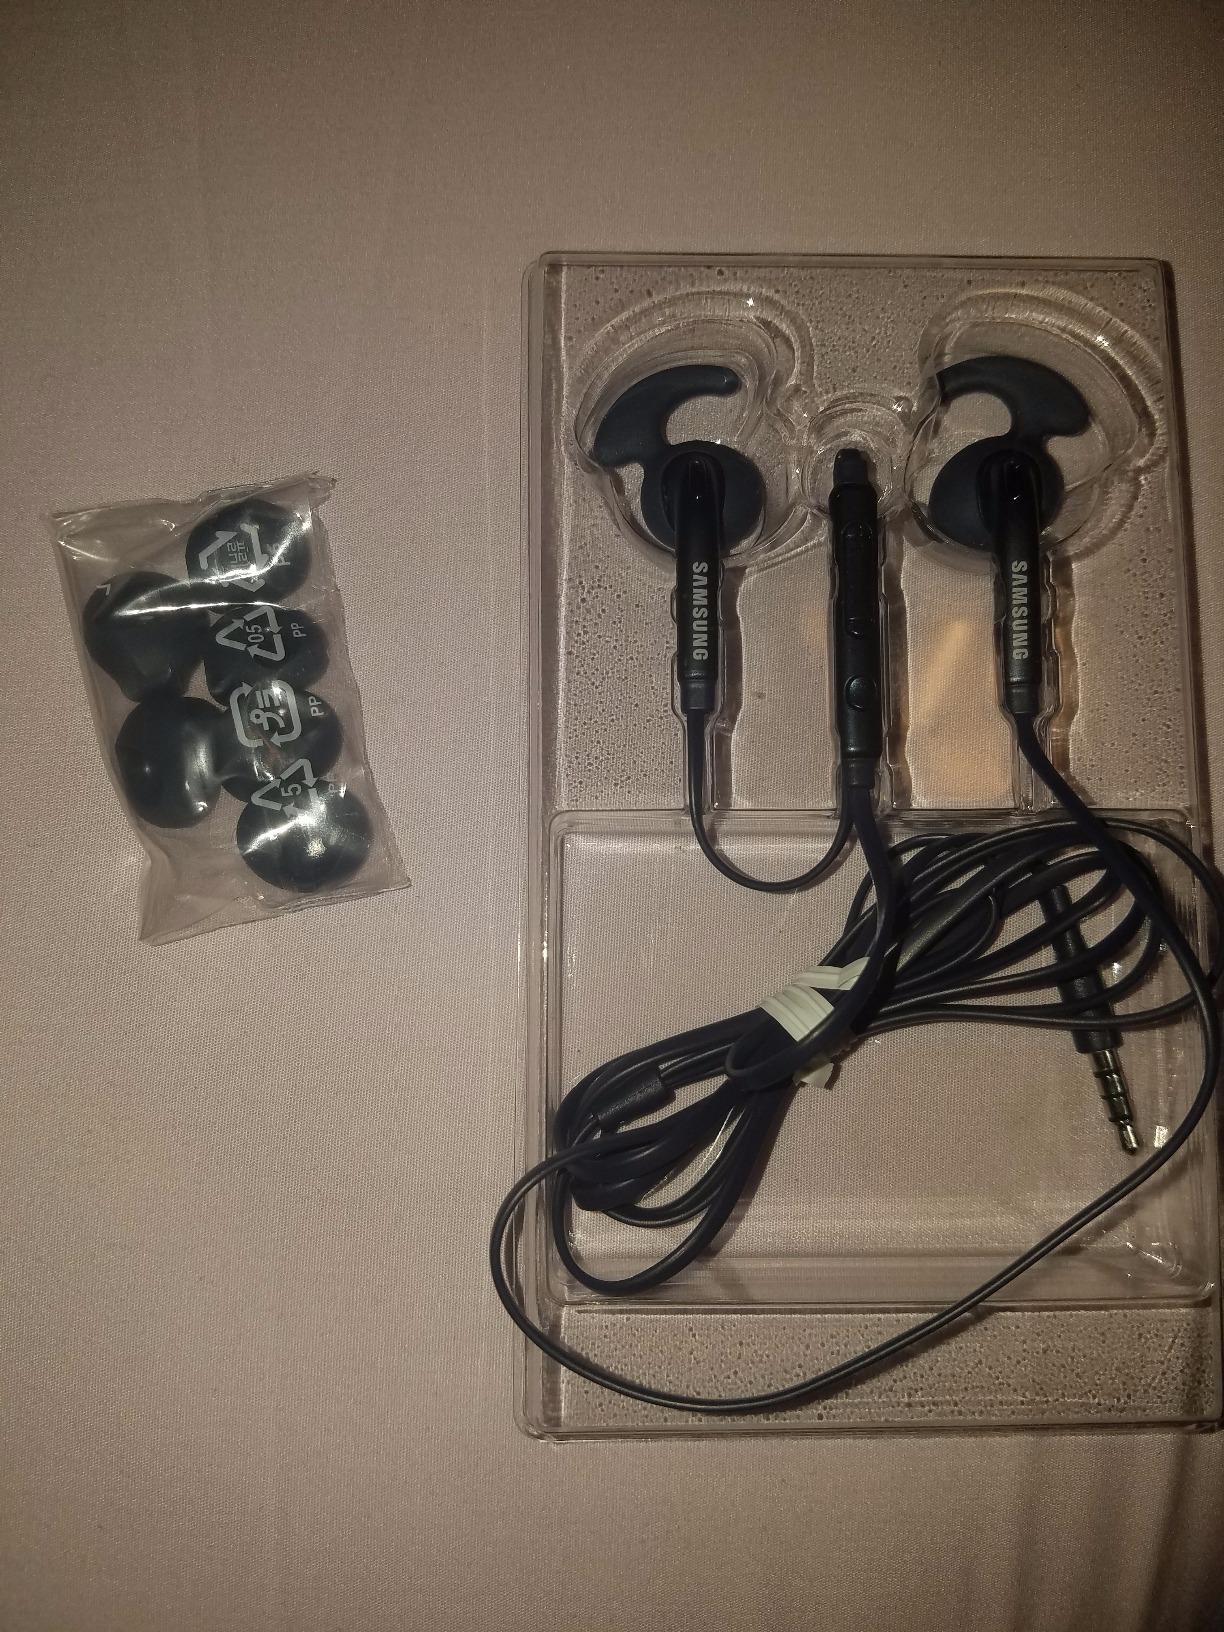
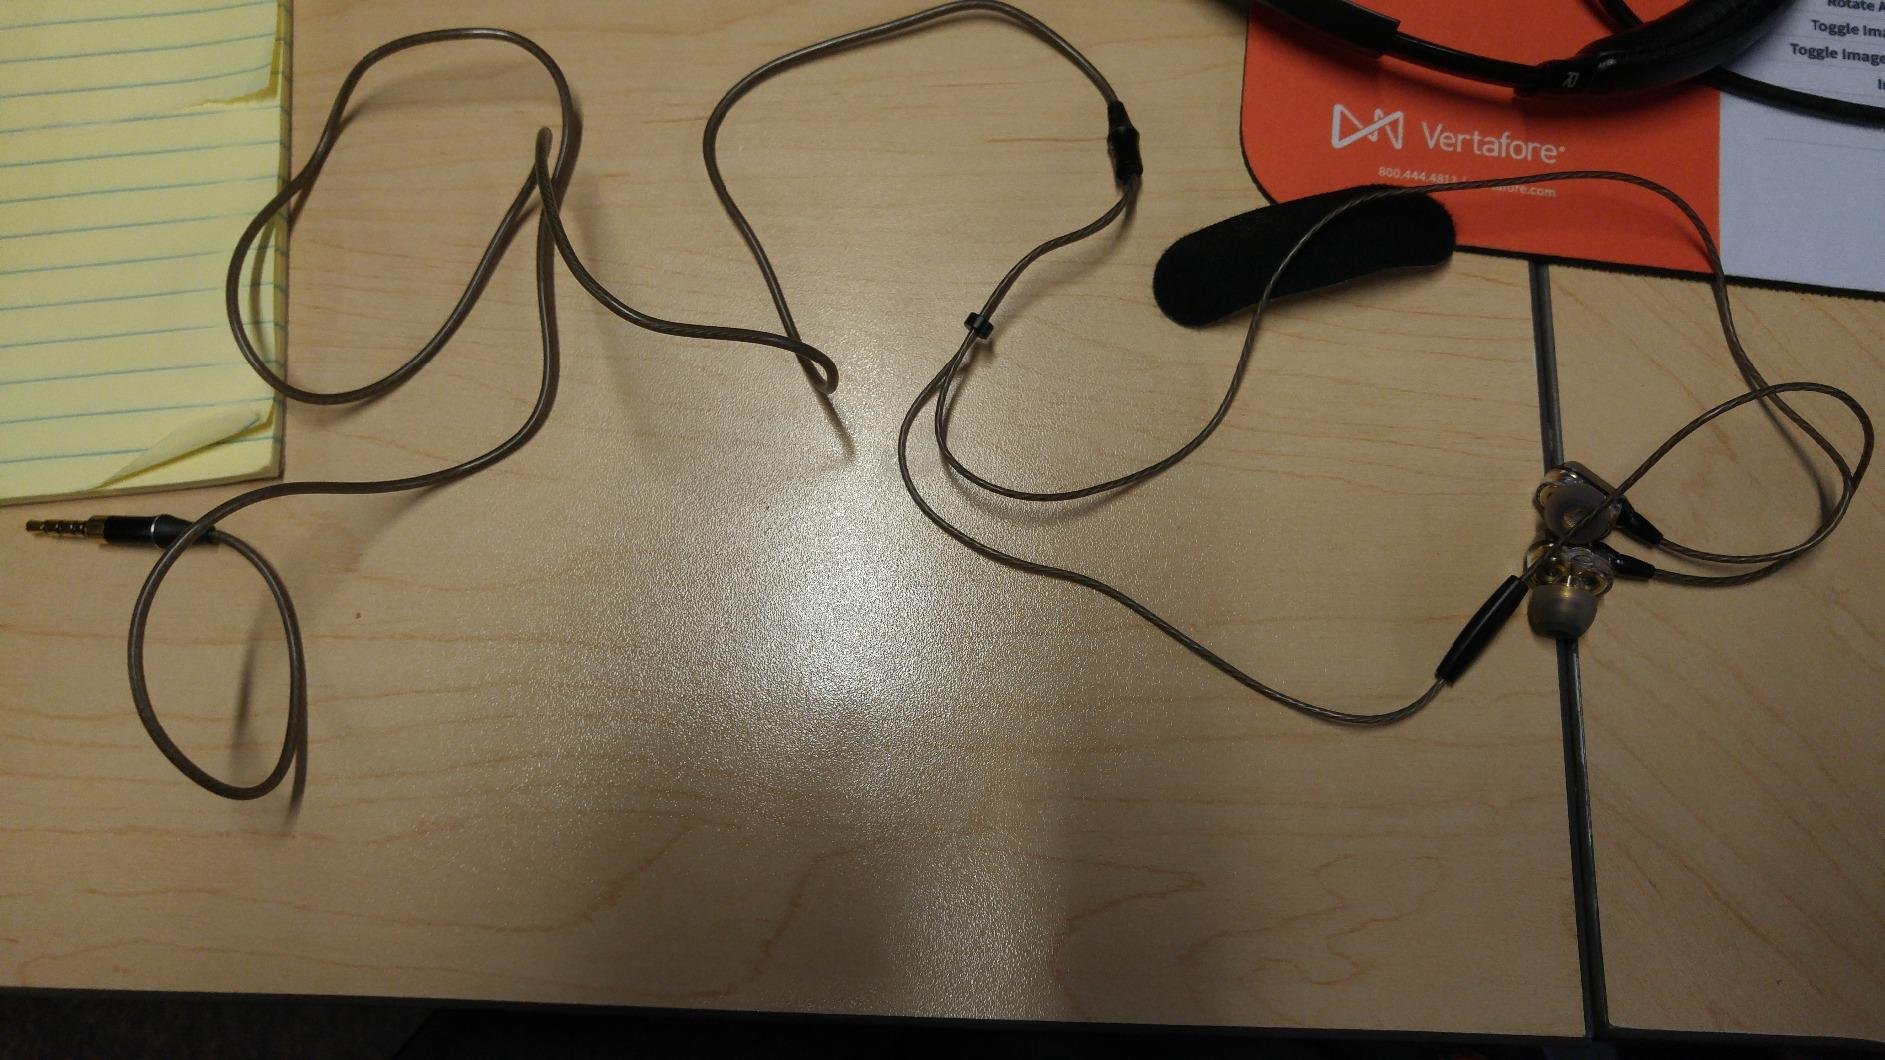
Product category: headphones
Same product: no